Gordon Riots

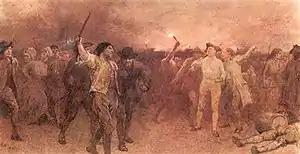
"The Gordon Riots" by Charles Green

The Gordon Riots of 1780 were several days' rioting in London motivated by anti-Catholic sentiment. They began with a large and orderly protest against the Papists Act 1778, which was intended to reduce official discrimination against British Catholics enacted by the Popery Act 1698. Lord George Gordon, head of the Protestant Association, argued that the law would enable Catholics to join the British Army and plot treason. The protest led to widespread rioting and looting, including attacks on Newgate Prison and the Bank of England and was the most destructive in the history of London.